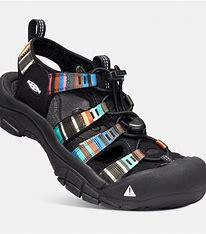
Brand: Keen
Model: 100